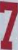
Number: 7